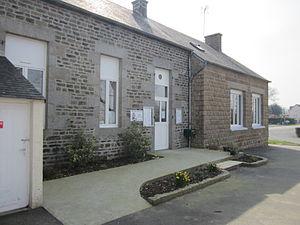
Le Mesnil-Adelée
Le Mesnil-Adelée est une commune française, située dans le département de la Manche en région Normandie, peuplée de 169 habitants.